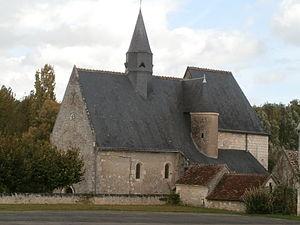
Église Saint-Gilles de Ferrière-sur-Beaulieu
Cet article recense une partie des monuments historiques d'Indre-et-Loire, en France.
Ferrière-sur-Beaulieu est une commune française du département d'Indre-et-Loire, dans la région Centre-Val de Loire.
Cet article recense les monuments historiques français classés en 1953.